Armando Bacot

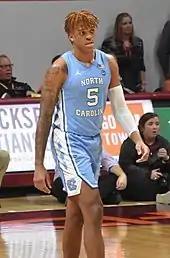
Bacot in 2020

On November 20, 2019, Bacot had 22 points and 14 rebounds in a 75–61 win over Elon. He had 23 points, 12 rebounds and a season-high six blocks in a 78–74 win over Oregon on November 29. In a 74–49 loss to Ohio State on December 4, Bacot suffered a left ankle injury and was expected to miss some time. However, he returned for the following game, a 56–47 loss to Virginia, and scored 11 points. He sat out North Carolina's home victory against Wake Forest on March 3, 2020. As a freshman, Bacot averaged 9.6 points and 8.3 rebounds per game, shooting 46.9 percent from the floor. Armando also had 11 double-doubles, the second most by a Tar Heel freshman.